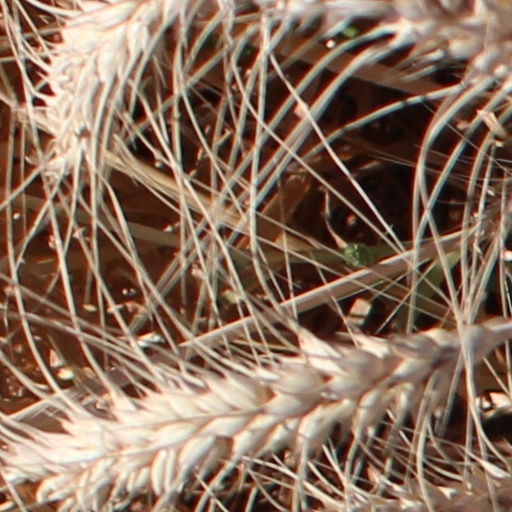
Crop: wheat